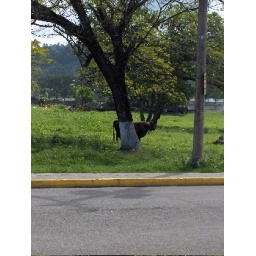
The bull up closer. There isn't a fence around him either. He is just tied to the tree